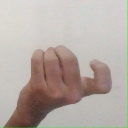
अक्षर: ज